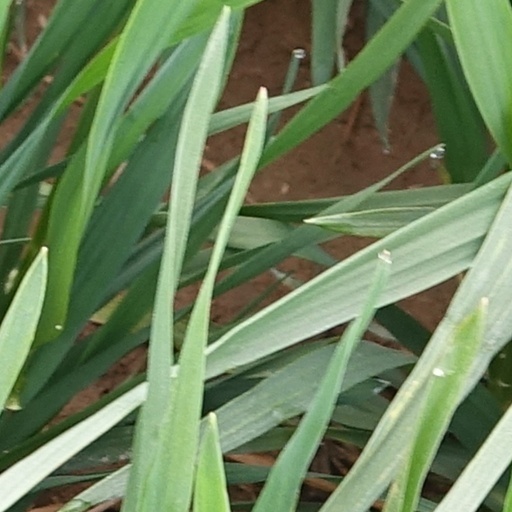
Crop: wheat